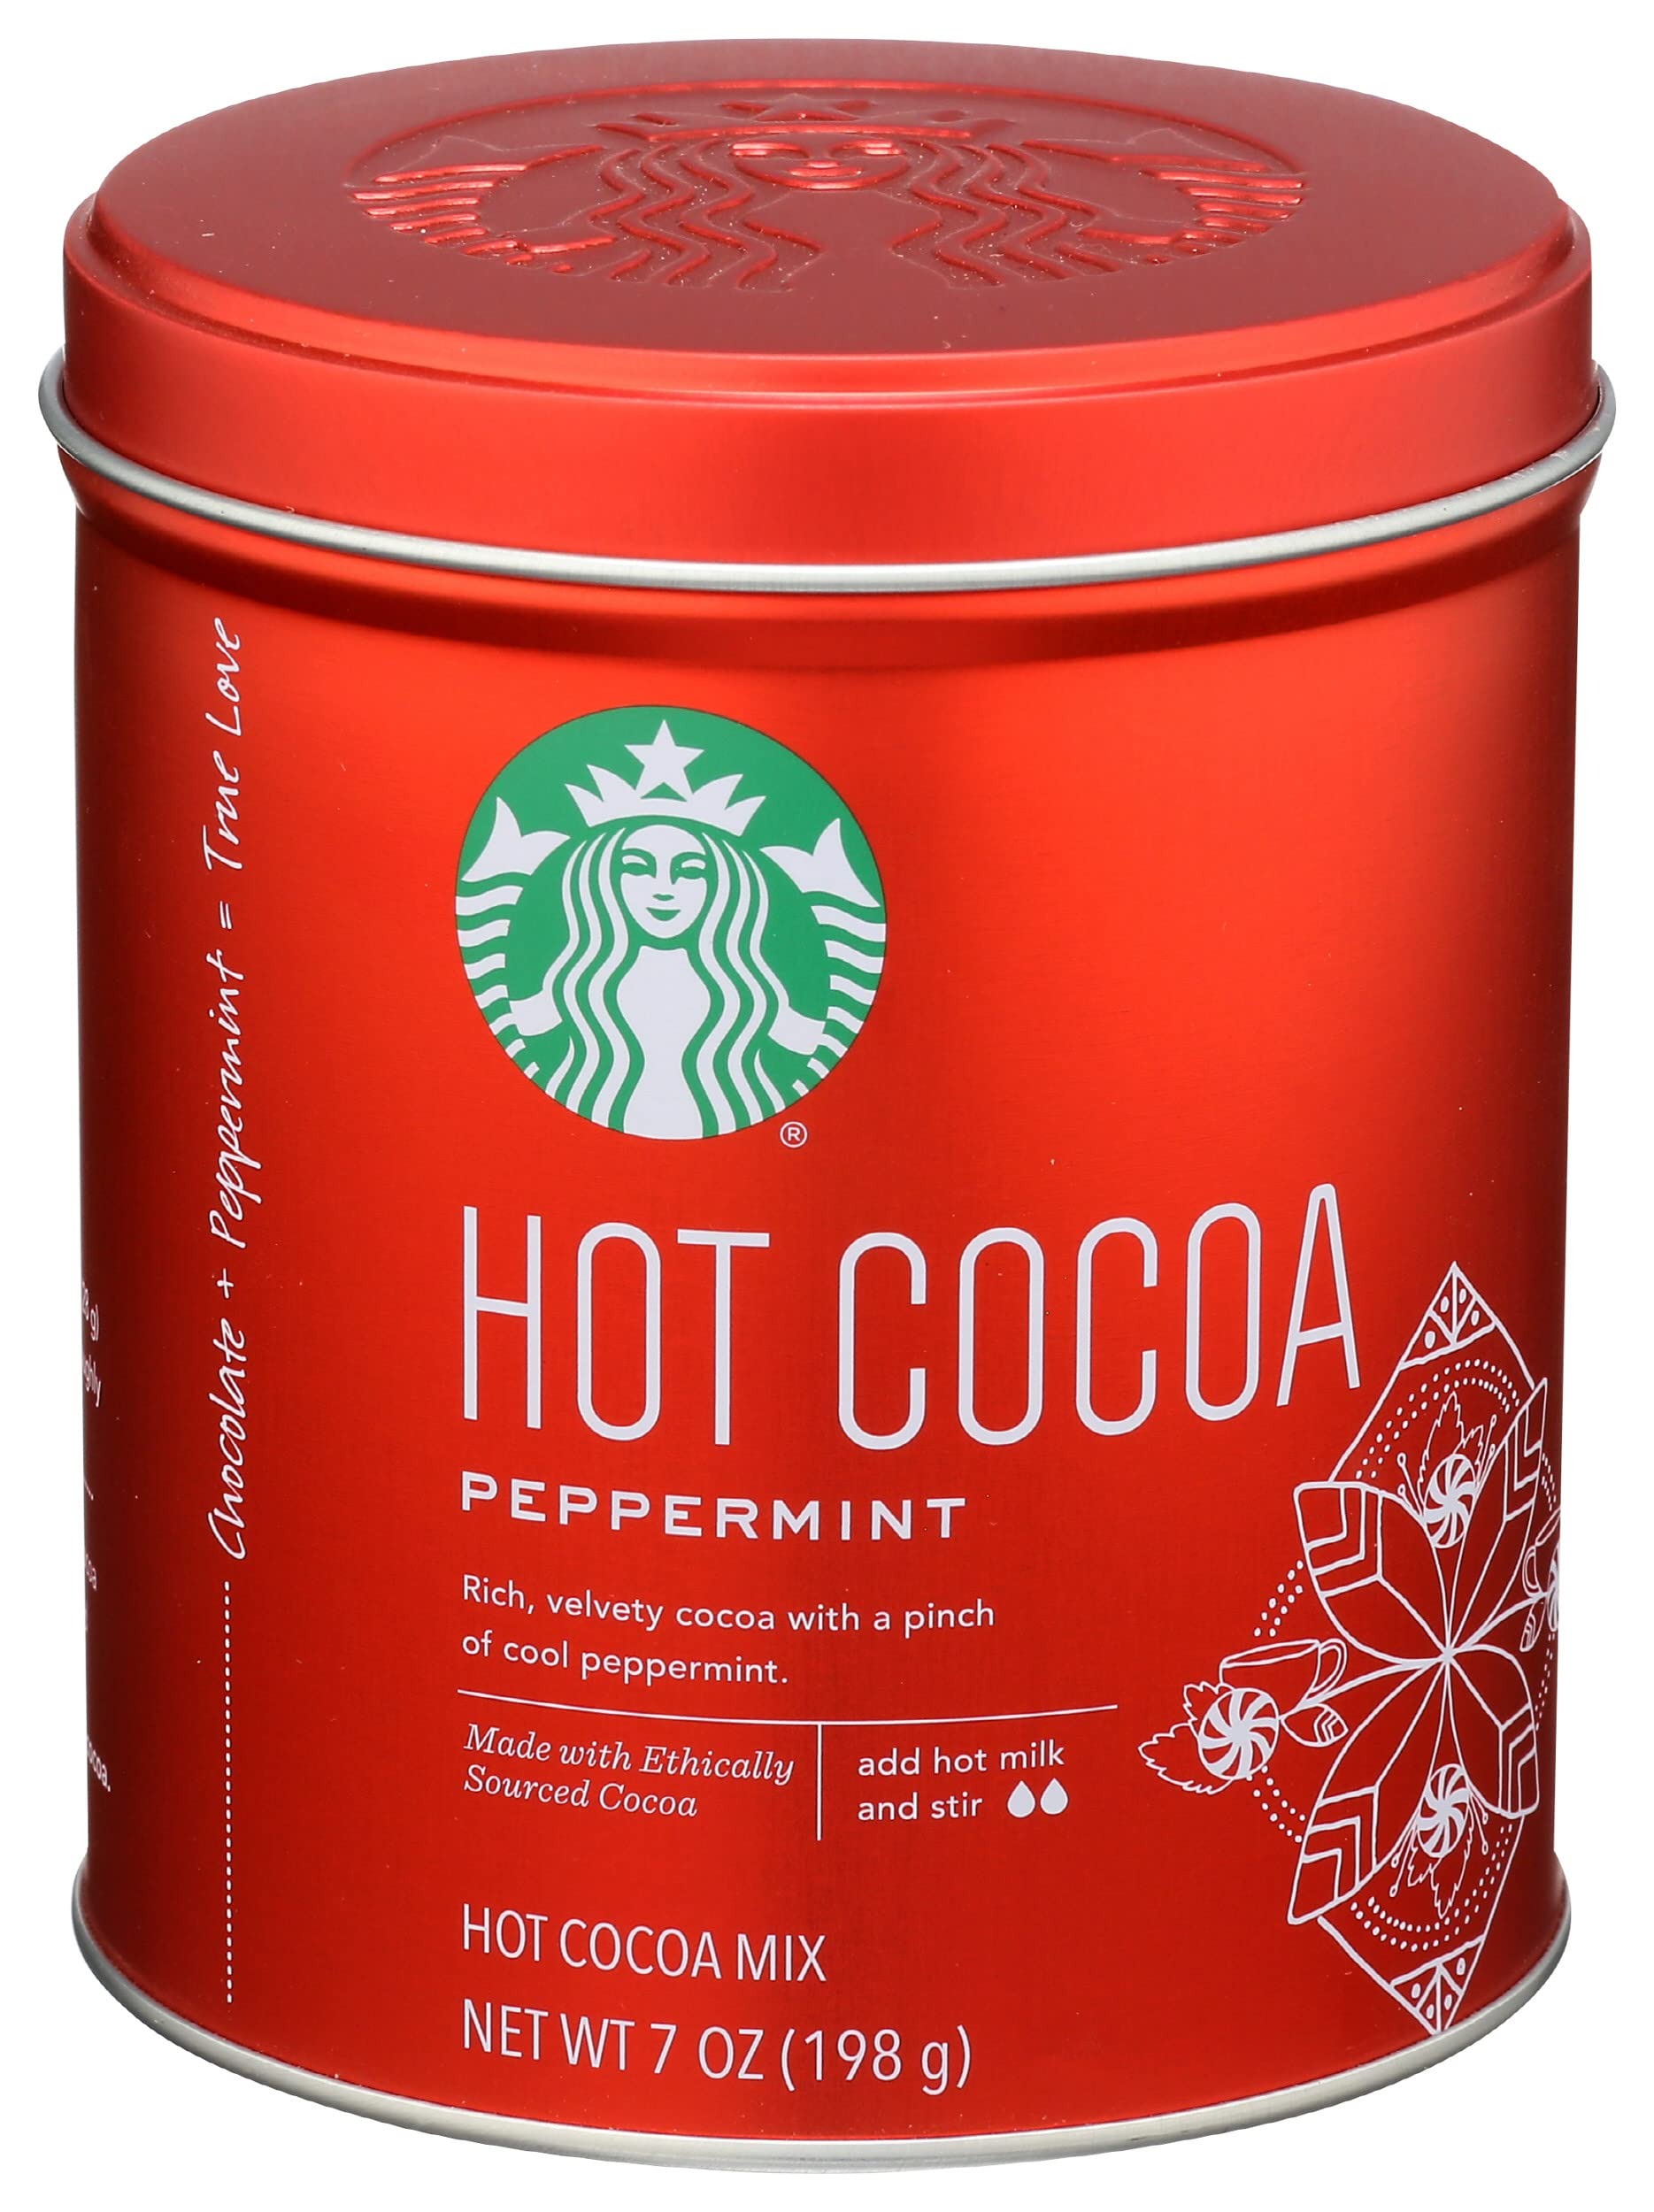
Item Name: Starbucks Hot Cocoa, Peppermint, 7 Ounce
Bullet Point 1: 7 ounce Tin
Bullet Point 2: 7 Servings
Bullet Point 3: Easy Prep
Bullet Point 4: Great for Special Occasions
Bullet Point 5: Ethically Sourced Cocoa
Value: 7.0
Unit: Ounce

Price: 3.79